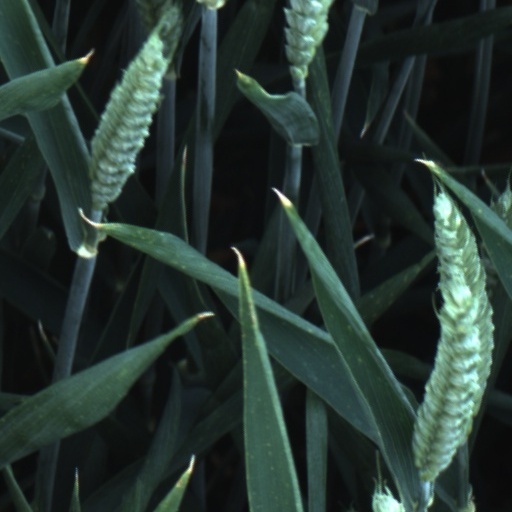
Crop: wheat